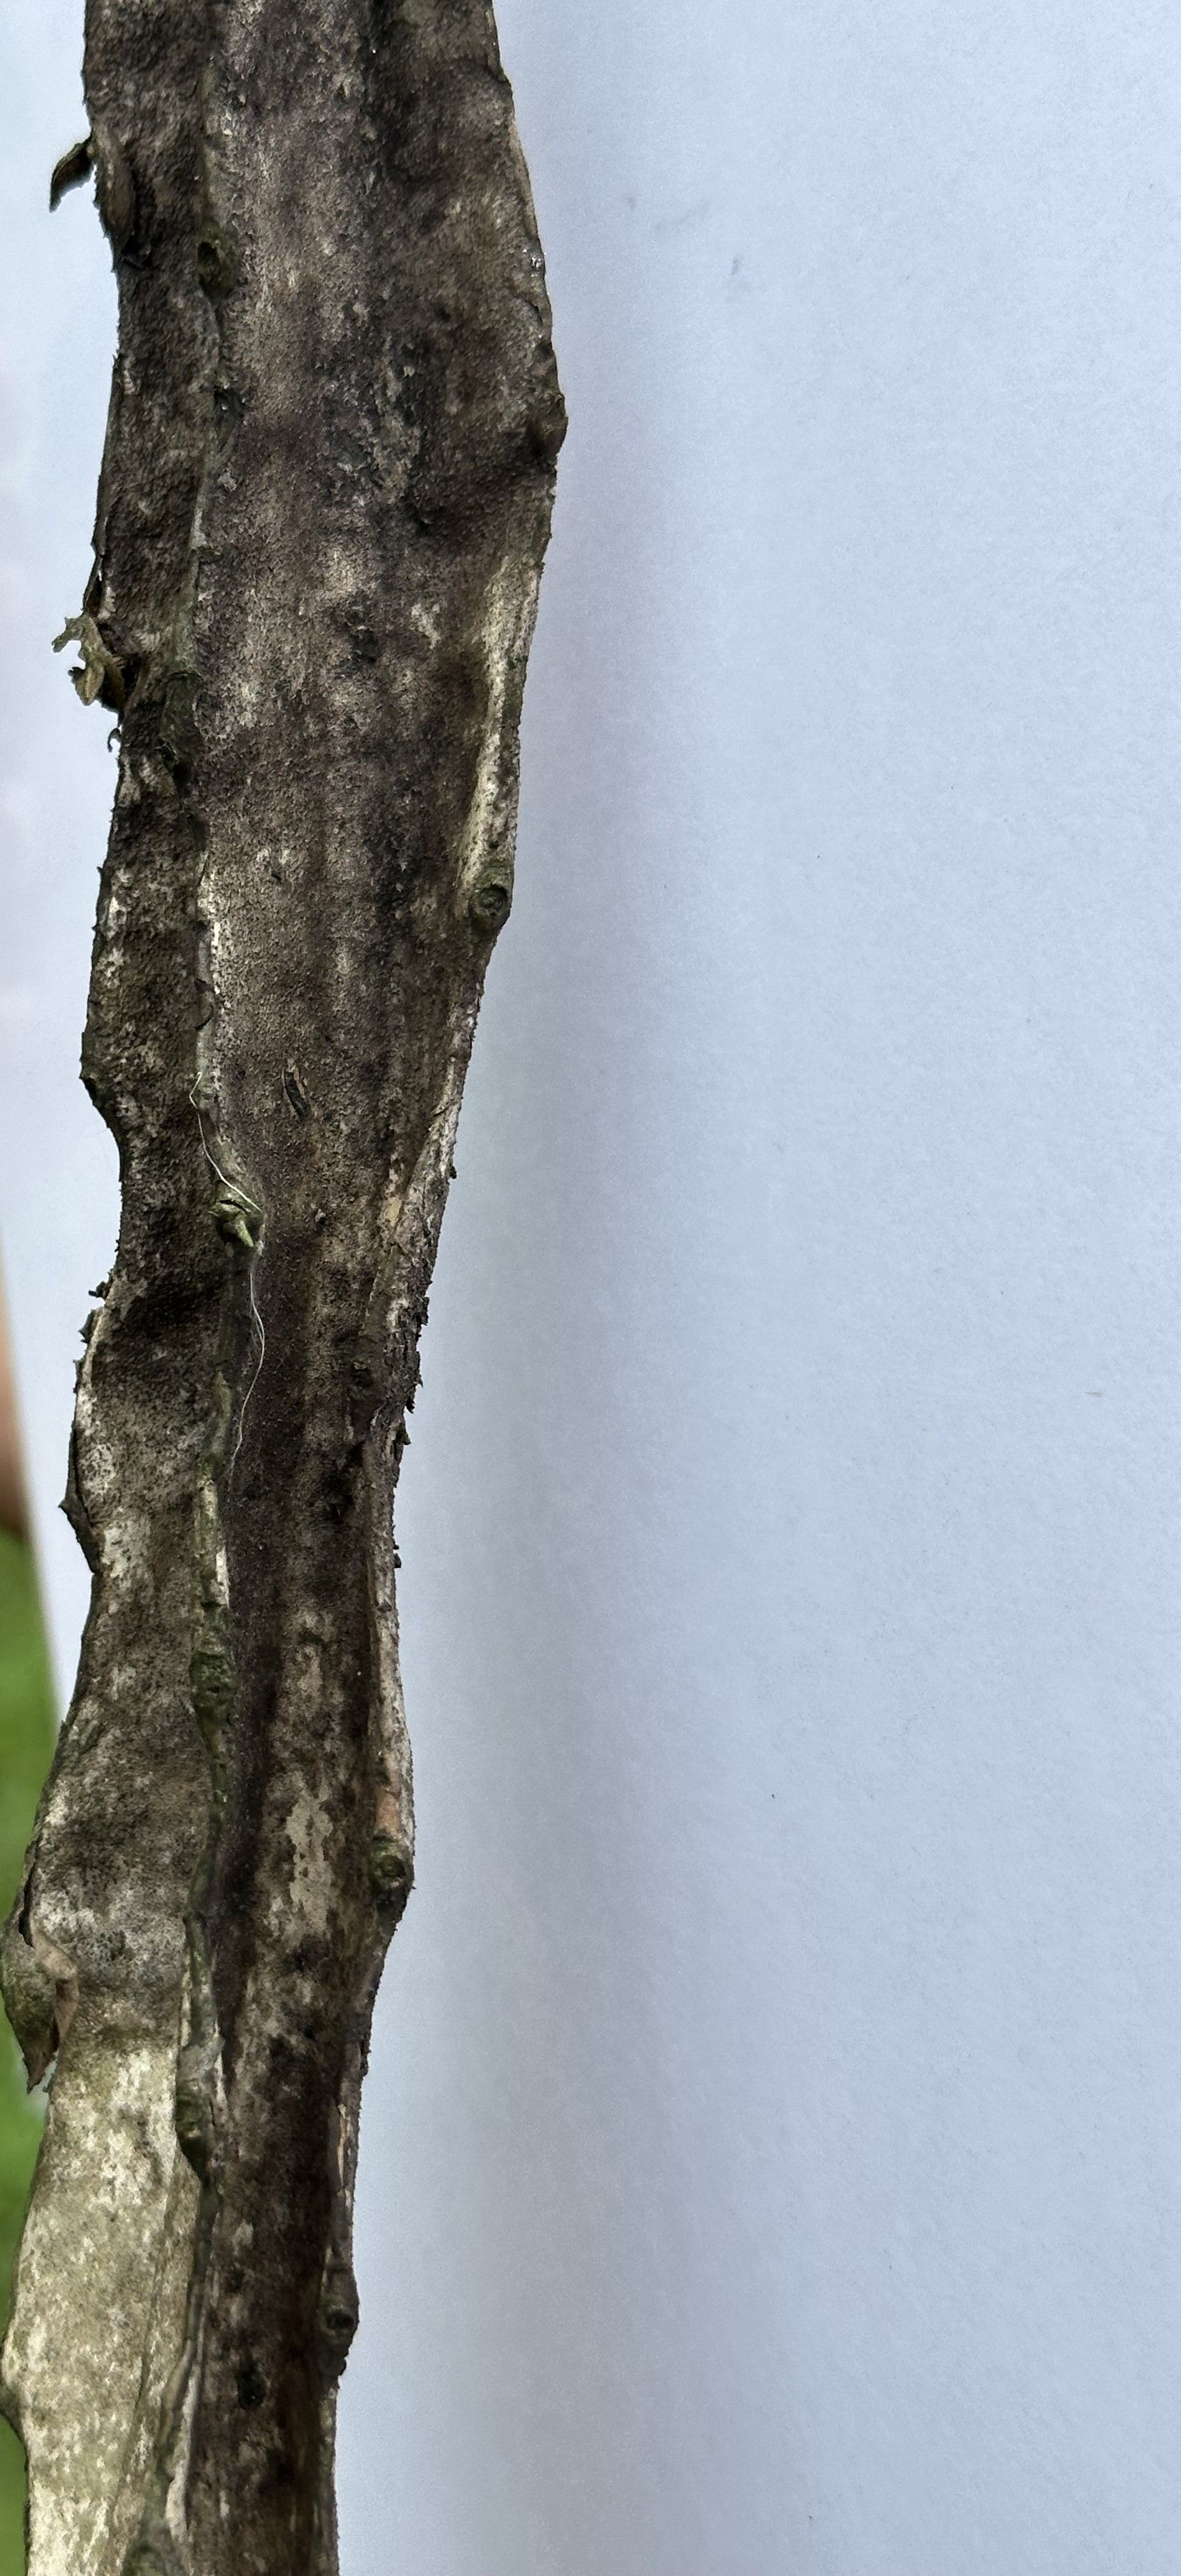
Label: Bad leaf